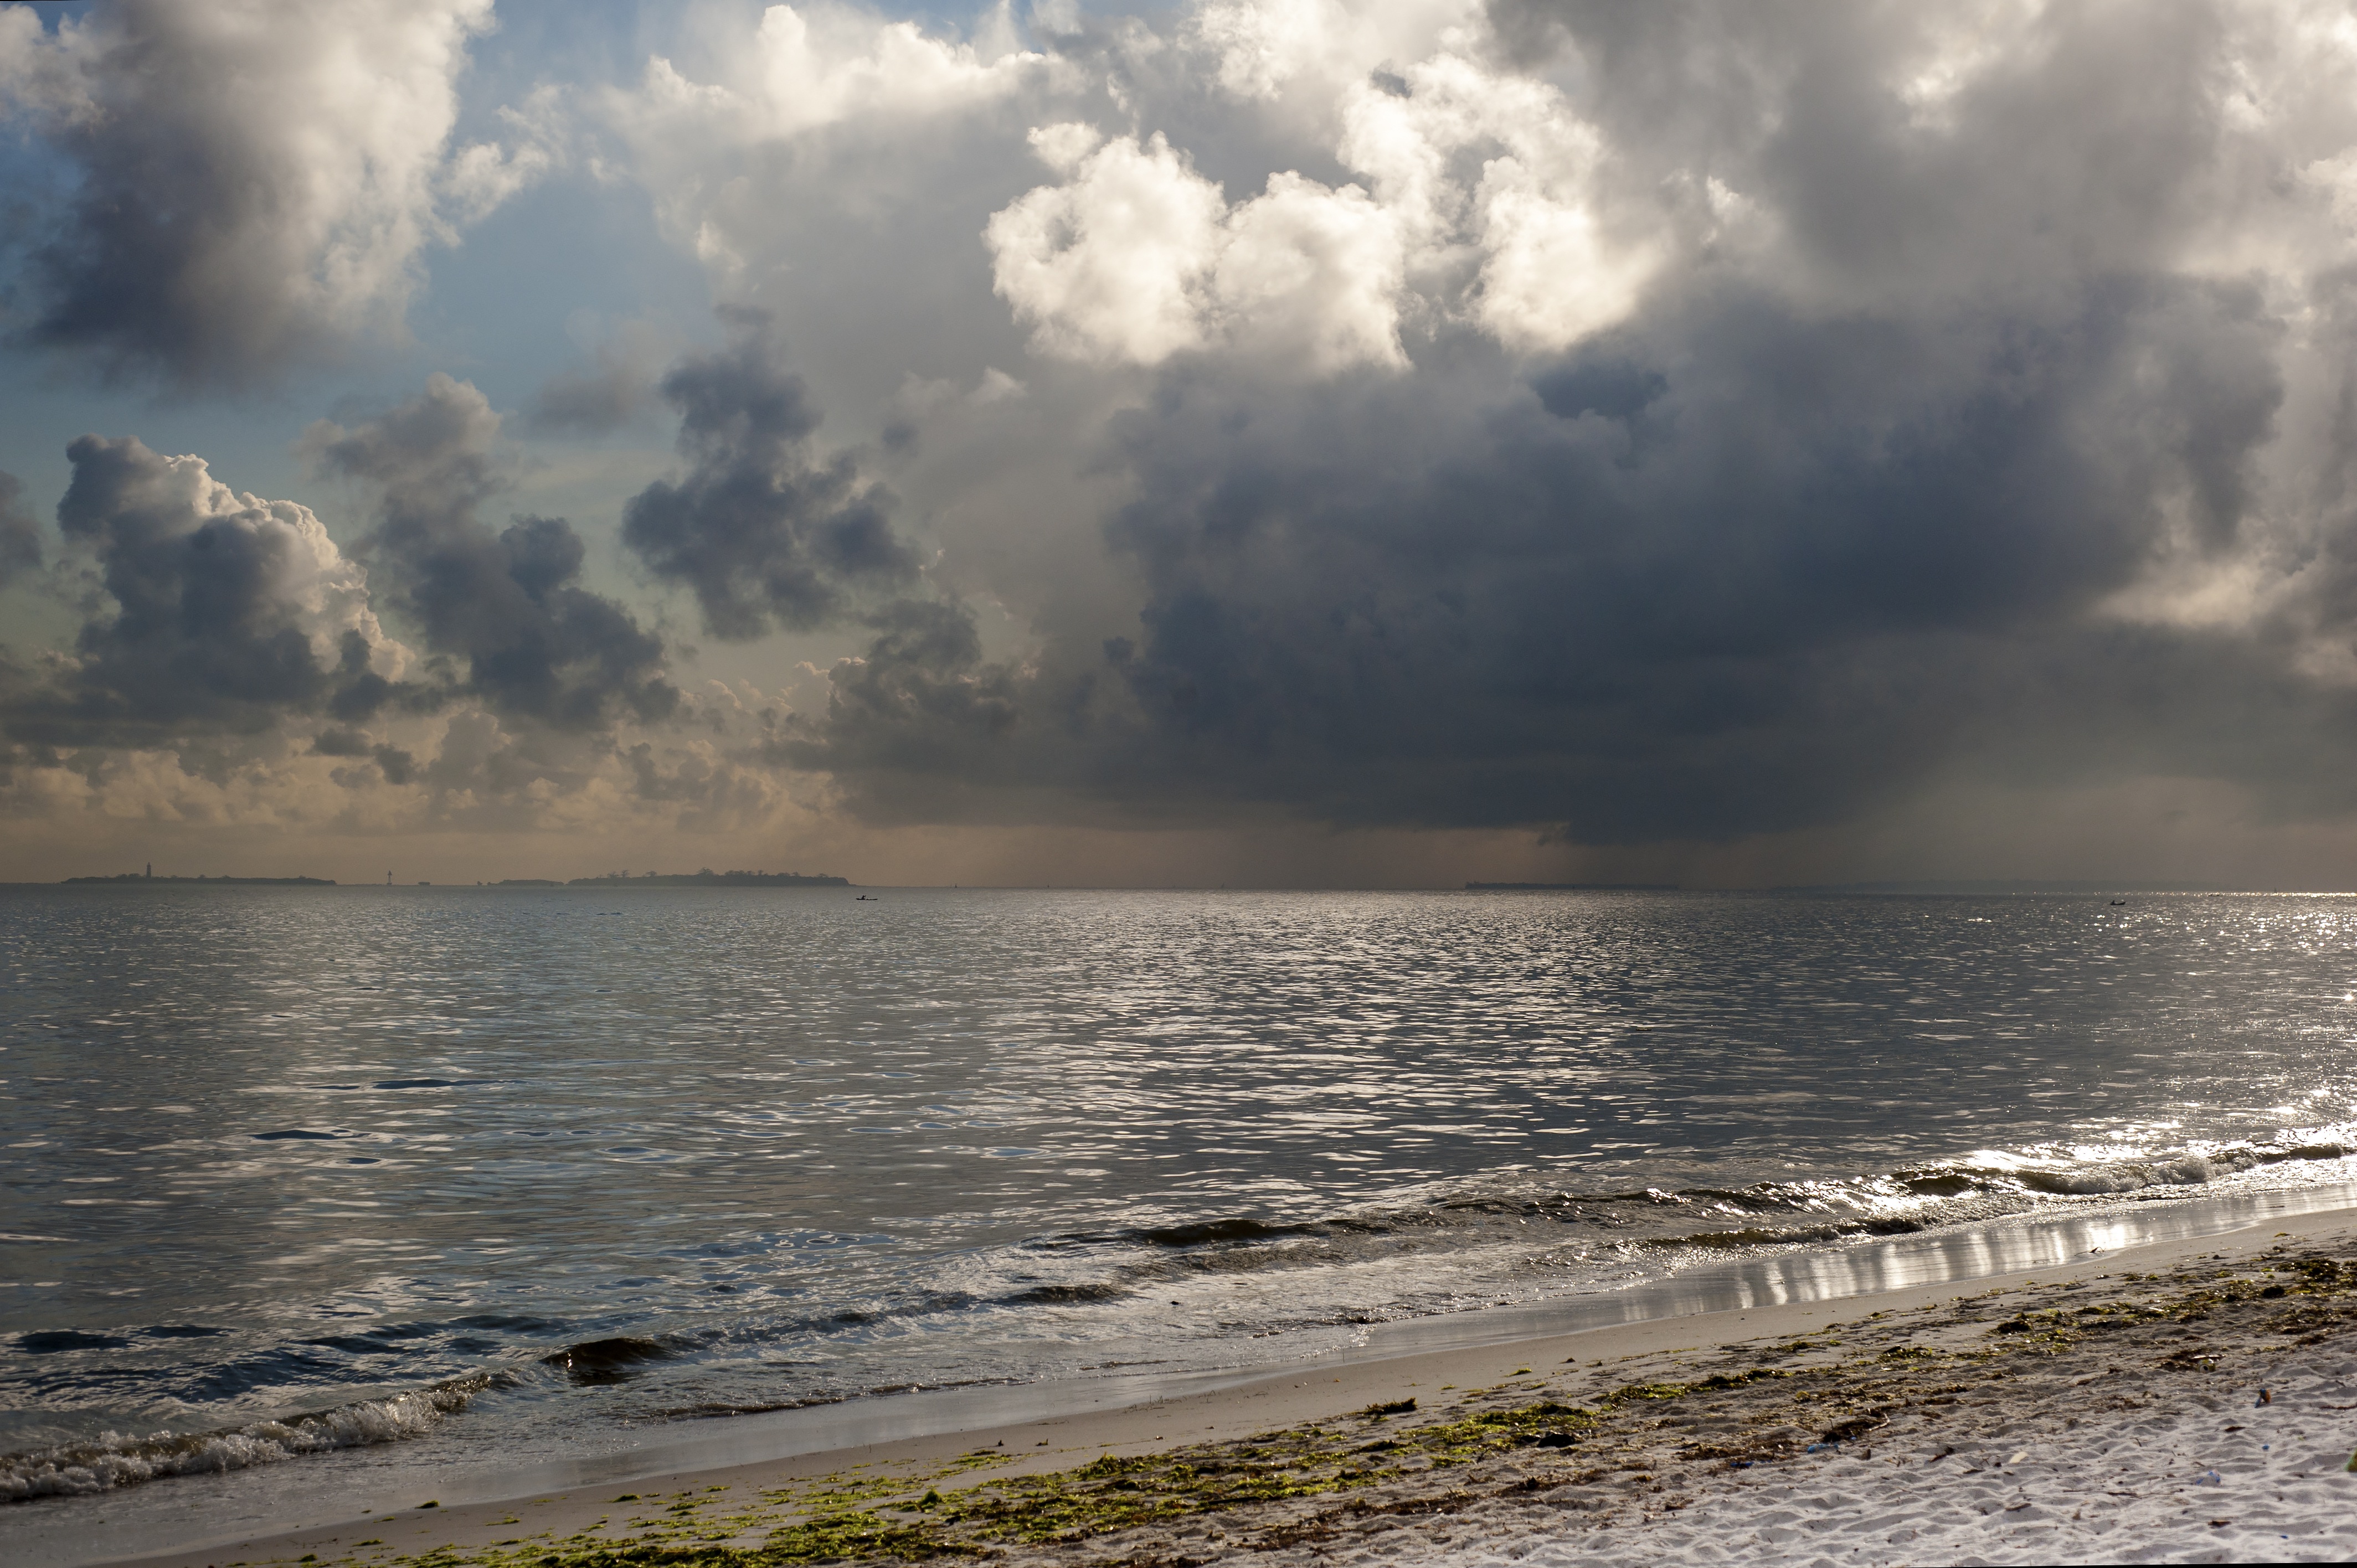
beach, landscape, sea, coast, nature, rock, ocean, horizon, cloud, sky, sunlight, morning, rain, shore, wave, lake, dawn, coastal, dusk, scenic, weather, storm, holiday, bay, tourism, body of water, tanzania, loch, indian ocean, meteorological phenomenon, atmospheric phenomenon, wind wave, african rain